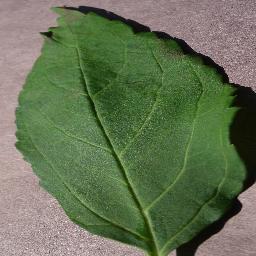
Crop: cherry
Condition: (including_sour)_healthy